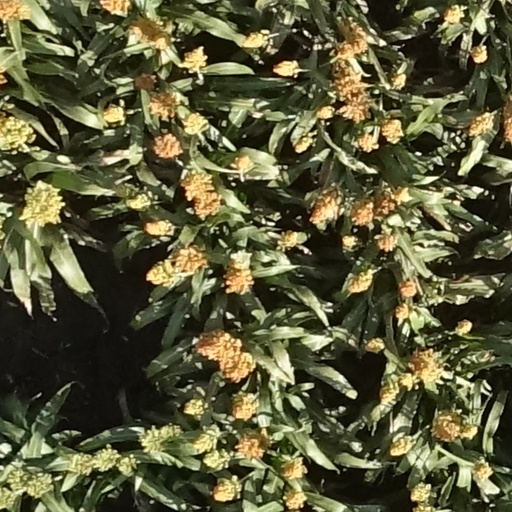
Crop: sorghum